Khyber Pakhtunkhwa

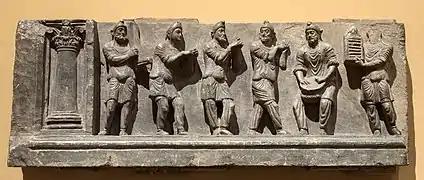
One of the Buner reliefs showing Scythian soldiers dancing. Cleveland Museum of Art.

The Indo-Scythians were descended from the Sakas (Scythians) who migrated from Central Asia into South Asia from the middle of the 2nd century BCE to the 1st century BCE. They displaced the Indo-Greeks and ruled a kingdom that stretched from Gandhara to Mathura. The first Indo-Scythian king Maues established Saka hegemony by conquering Indo-Greek territories. The power of the Saka rulers declined after the defeat to Chandragupta II of the Gupta Empire in the 4th century.